David Mead (rugby league)

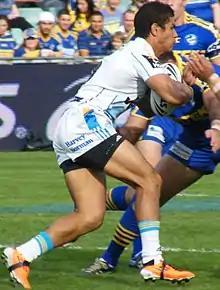
Mead playing for the Gold Coast Titans in 2011

Despite the Titans poor record in 2011 where they finished with the Wooden Spoon, Mead played in every match and was the club's top tryscorer with 16 tries from 24 appearances. In round 22 against the Cronulla-Sutherland Sharks, Mead scored what some considered the best try of the year when he collected a Scott Prince cross-over kick on the fly behind his back one handed to score in the 20–16 win at Toyota Stadium. Assistant coach Steve Murphy said, "I can't believe he caught that ball. It was just one of those freak things, those amazing things. He's got those in him, Dave."